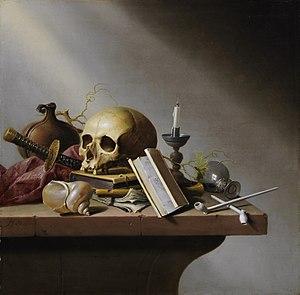
Harmen Steenwijck ou Harmen Steenwyck, est un peintre néerlandais du siècle d'or. Il est connu pour ses peintures de natures mortes et de vanités.